Monmouth County Courthouse

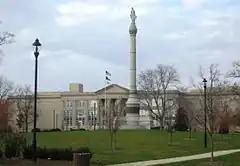
A tall monument to the battle in front of the Monmouth County Courthouse

The first Court House of Monmouth County was erected in 1714–1715. This was a small wooden building and remained in use until a second courthouse was built in 1719, which was used until 1727 when it was destroyed by fire. In 1730-1731 a new court house and jail were erected on the same site. This building was used for 75 years and is the one which was made historic by the Battle of Monmouth as it is said that Gen. Washington made his headquarters in that building. The building was replaced in 1806-1809 by a new structure at a cost of $28,000. The fifth courthouse was built in 1855 and burned in October 1873.